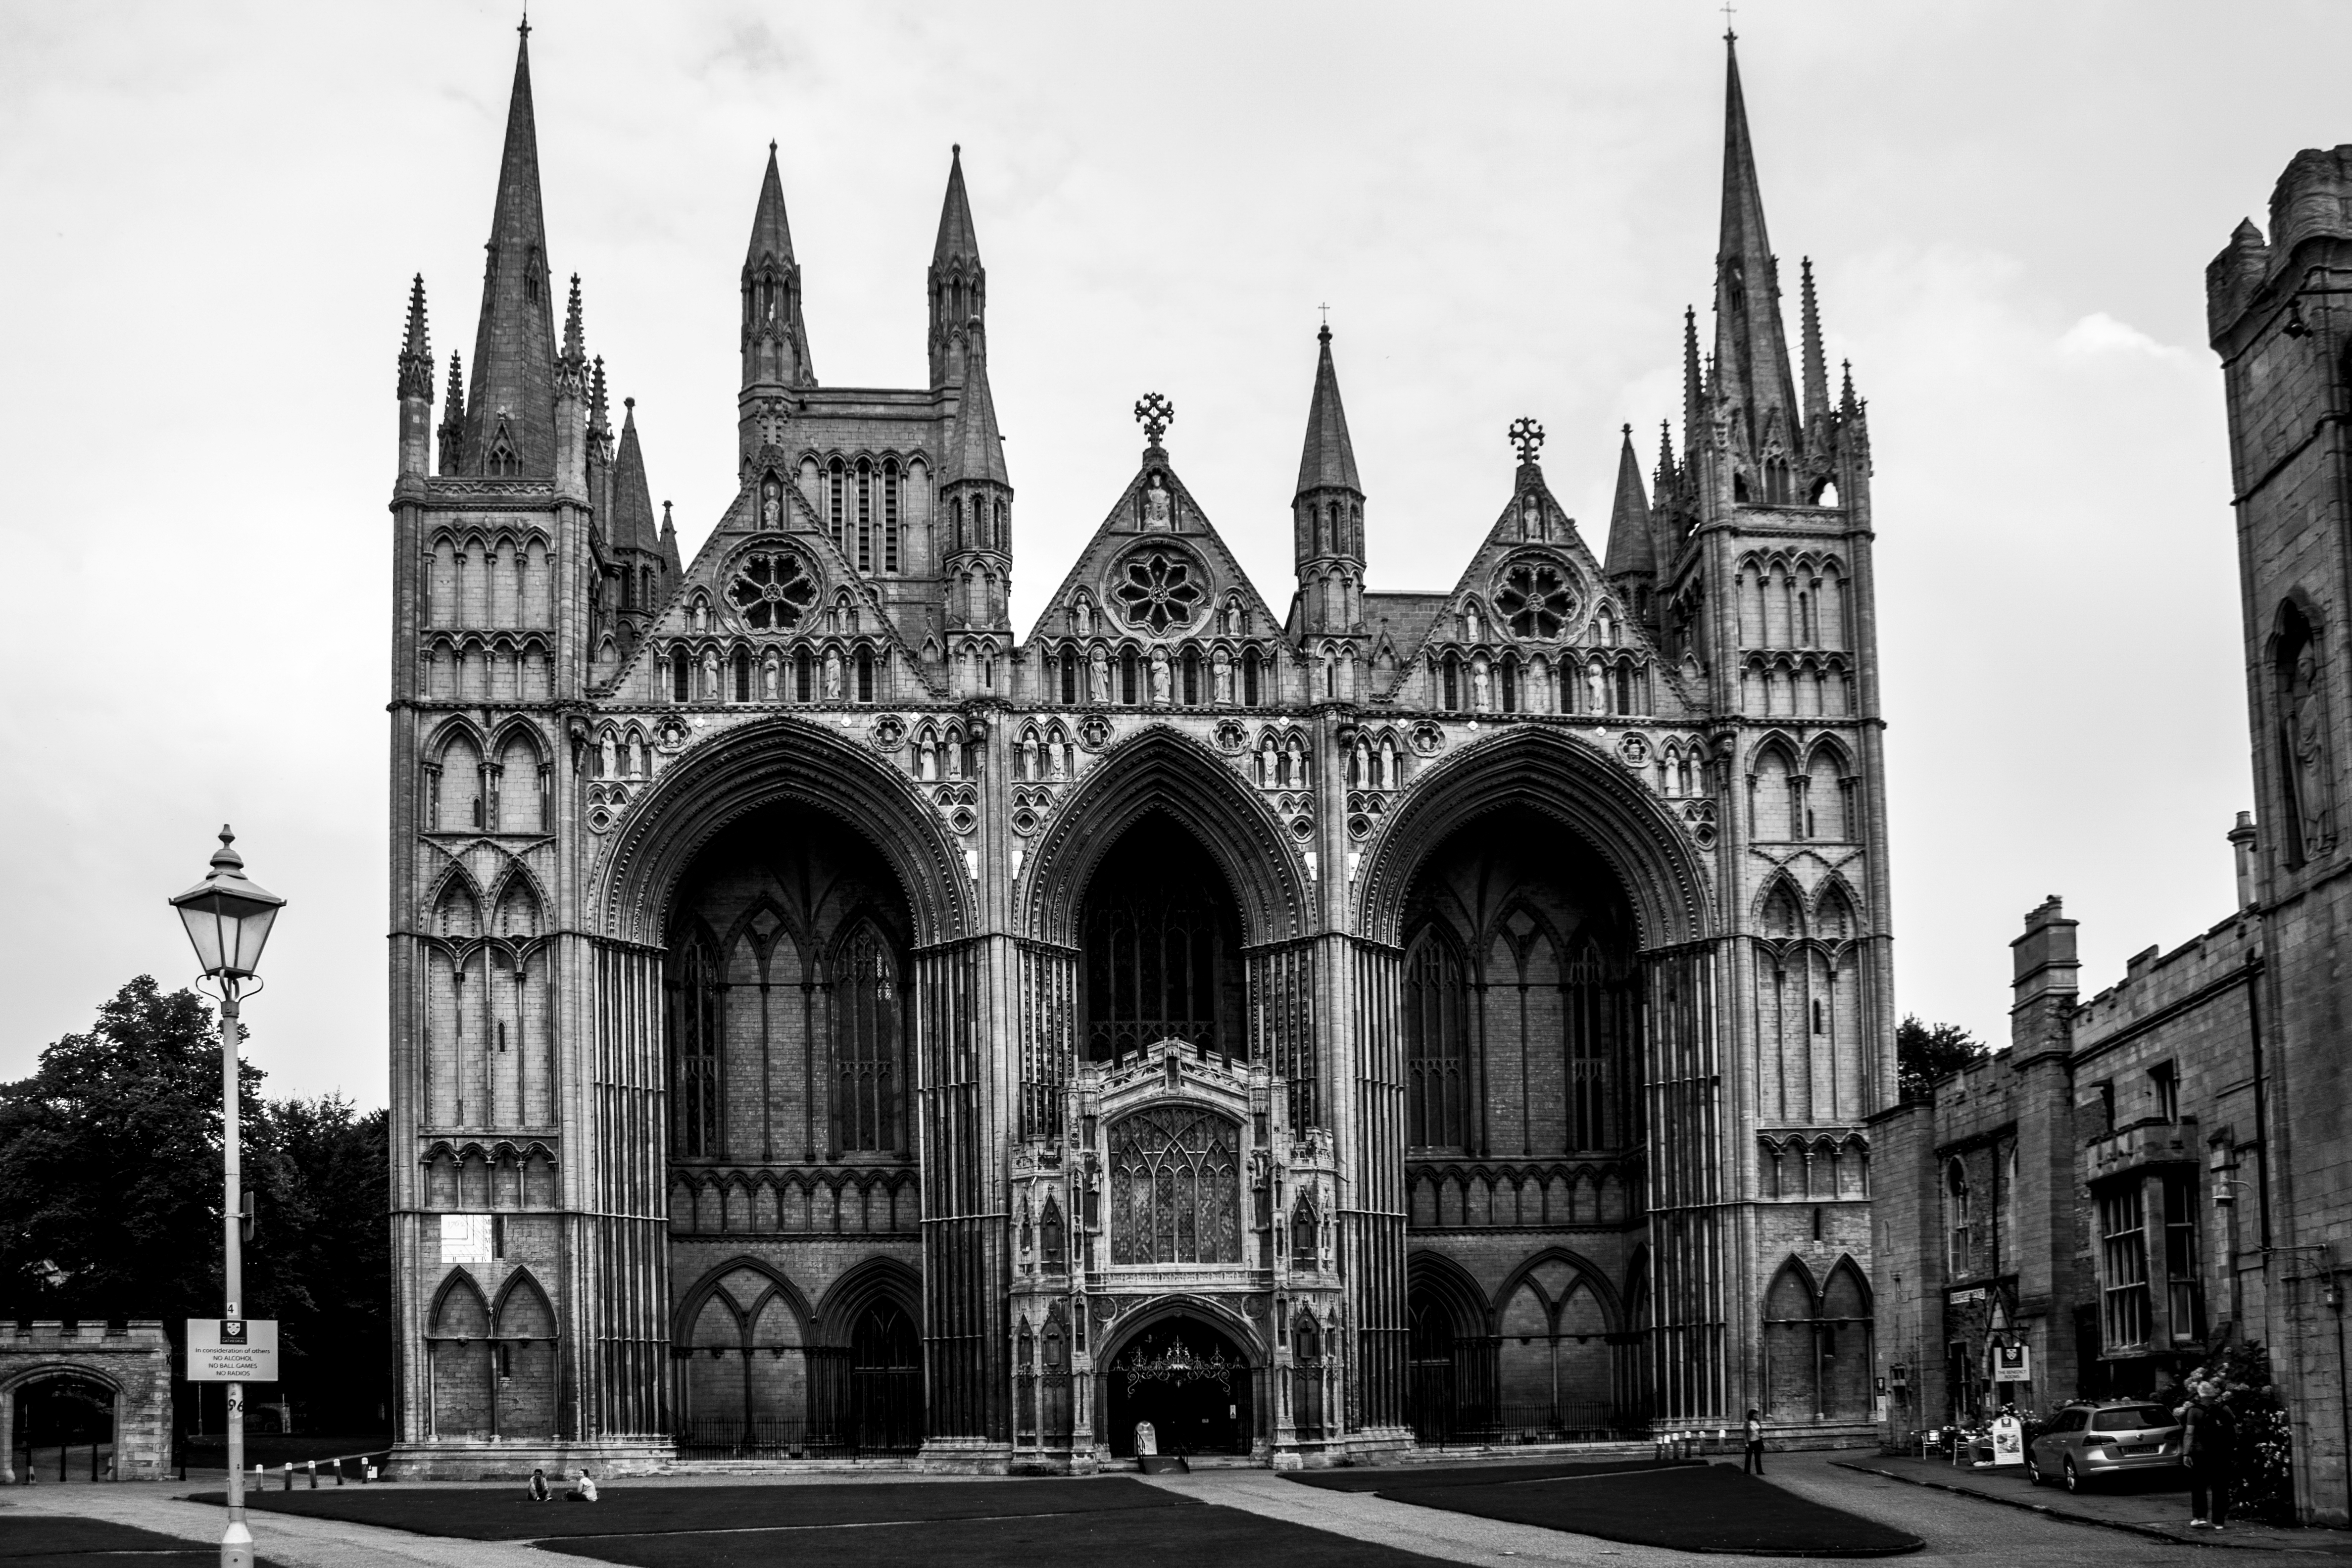
black and white, architecture, building, landmark, church, cathedral, monochrome, place of worship, uk, blackandwhite, symmetry, peterborough, peterboroughcathedral, gothic architecture, monochrome photography